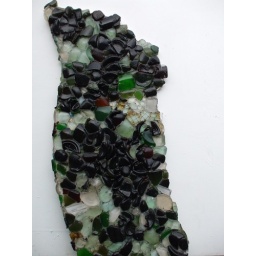
Shingle Body wall piece in progress. All beach glass. Sides and small tess infil next.